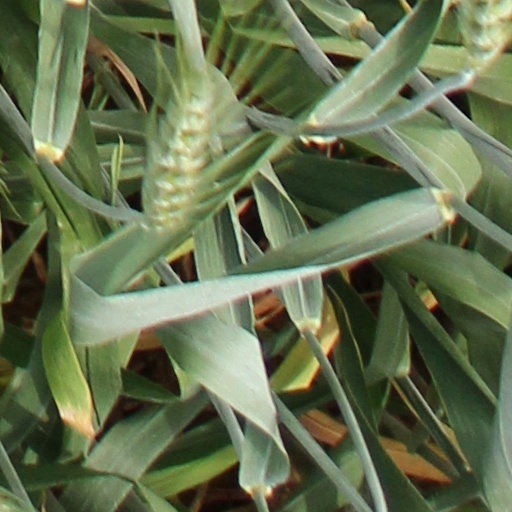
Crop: wheat